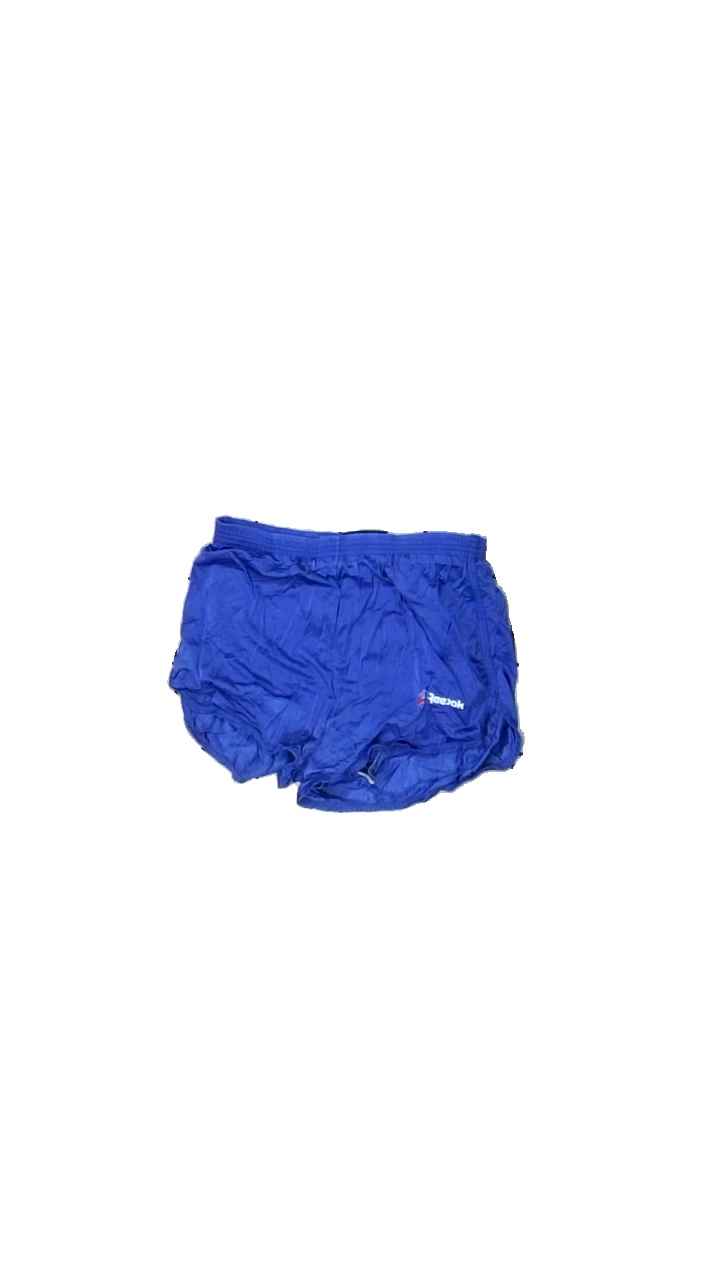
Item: Shorts (Ladies)
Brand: Reebok
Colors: Blue
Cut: Regular
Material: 100% nylon
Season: All
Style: Sports
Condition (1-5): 3
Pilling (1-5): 5
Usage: Export
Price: <50